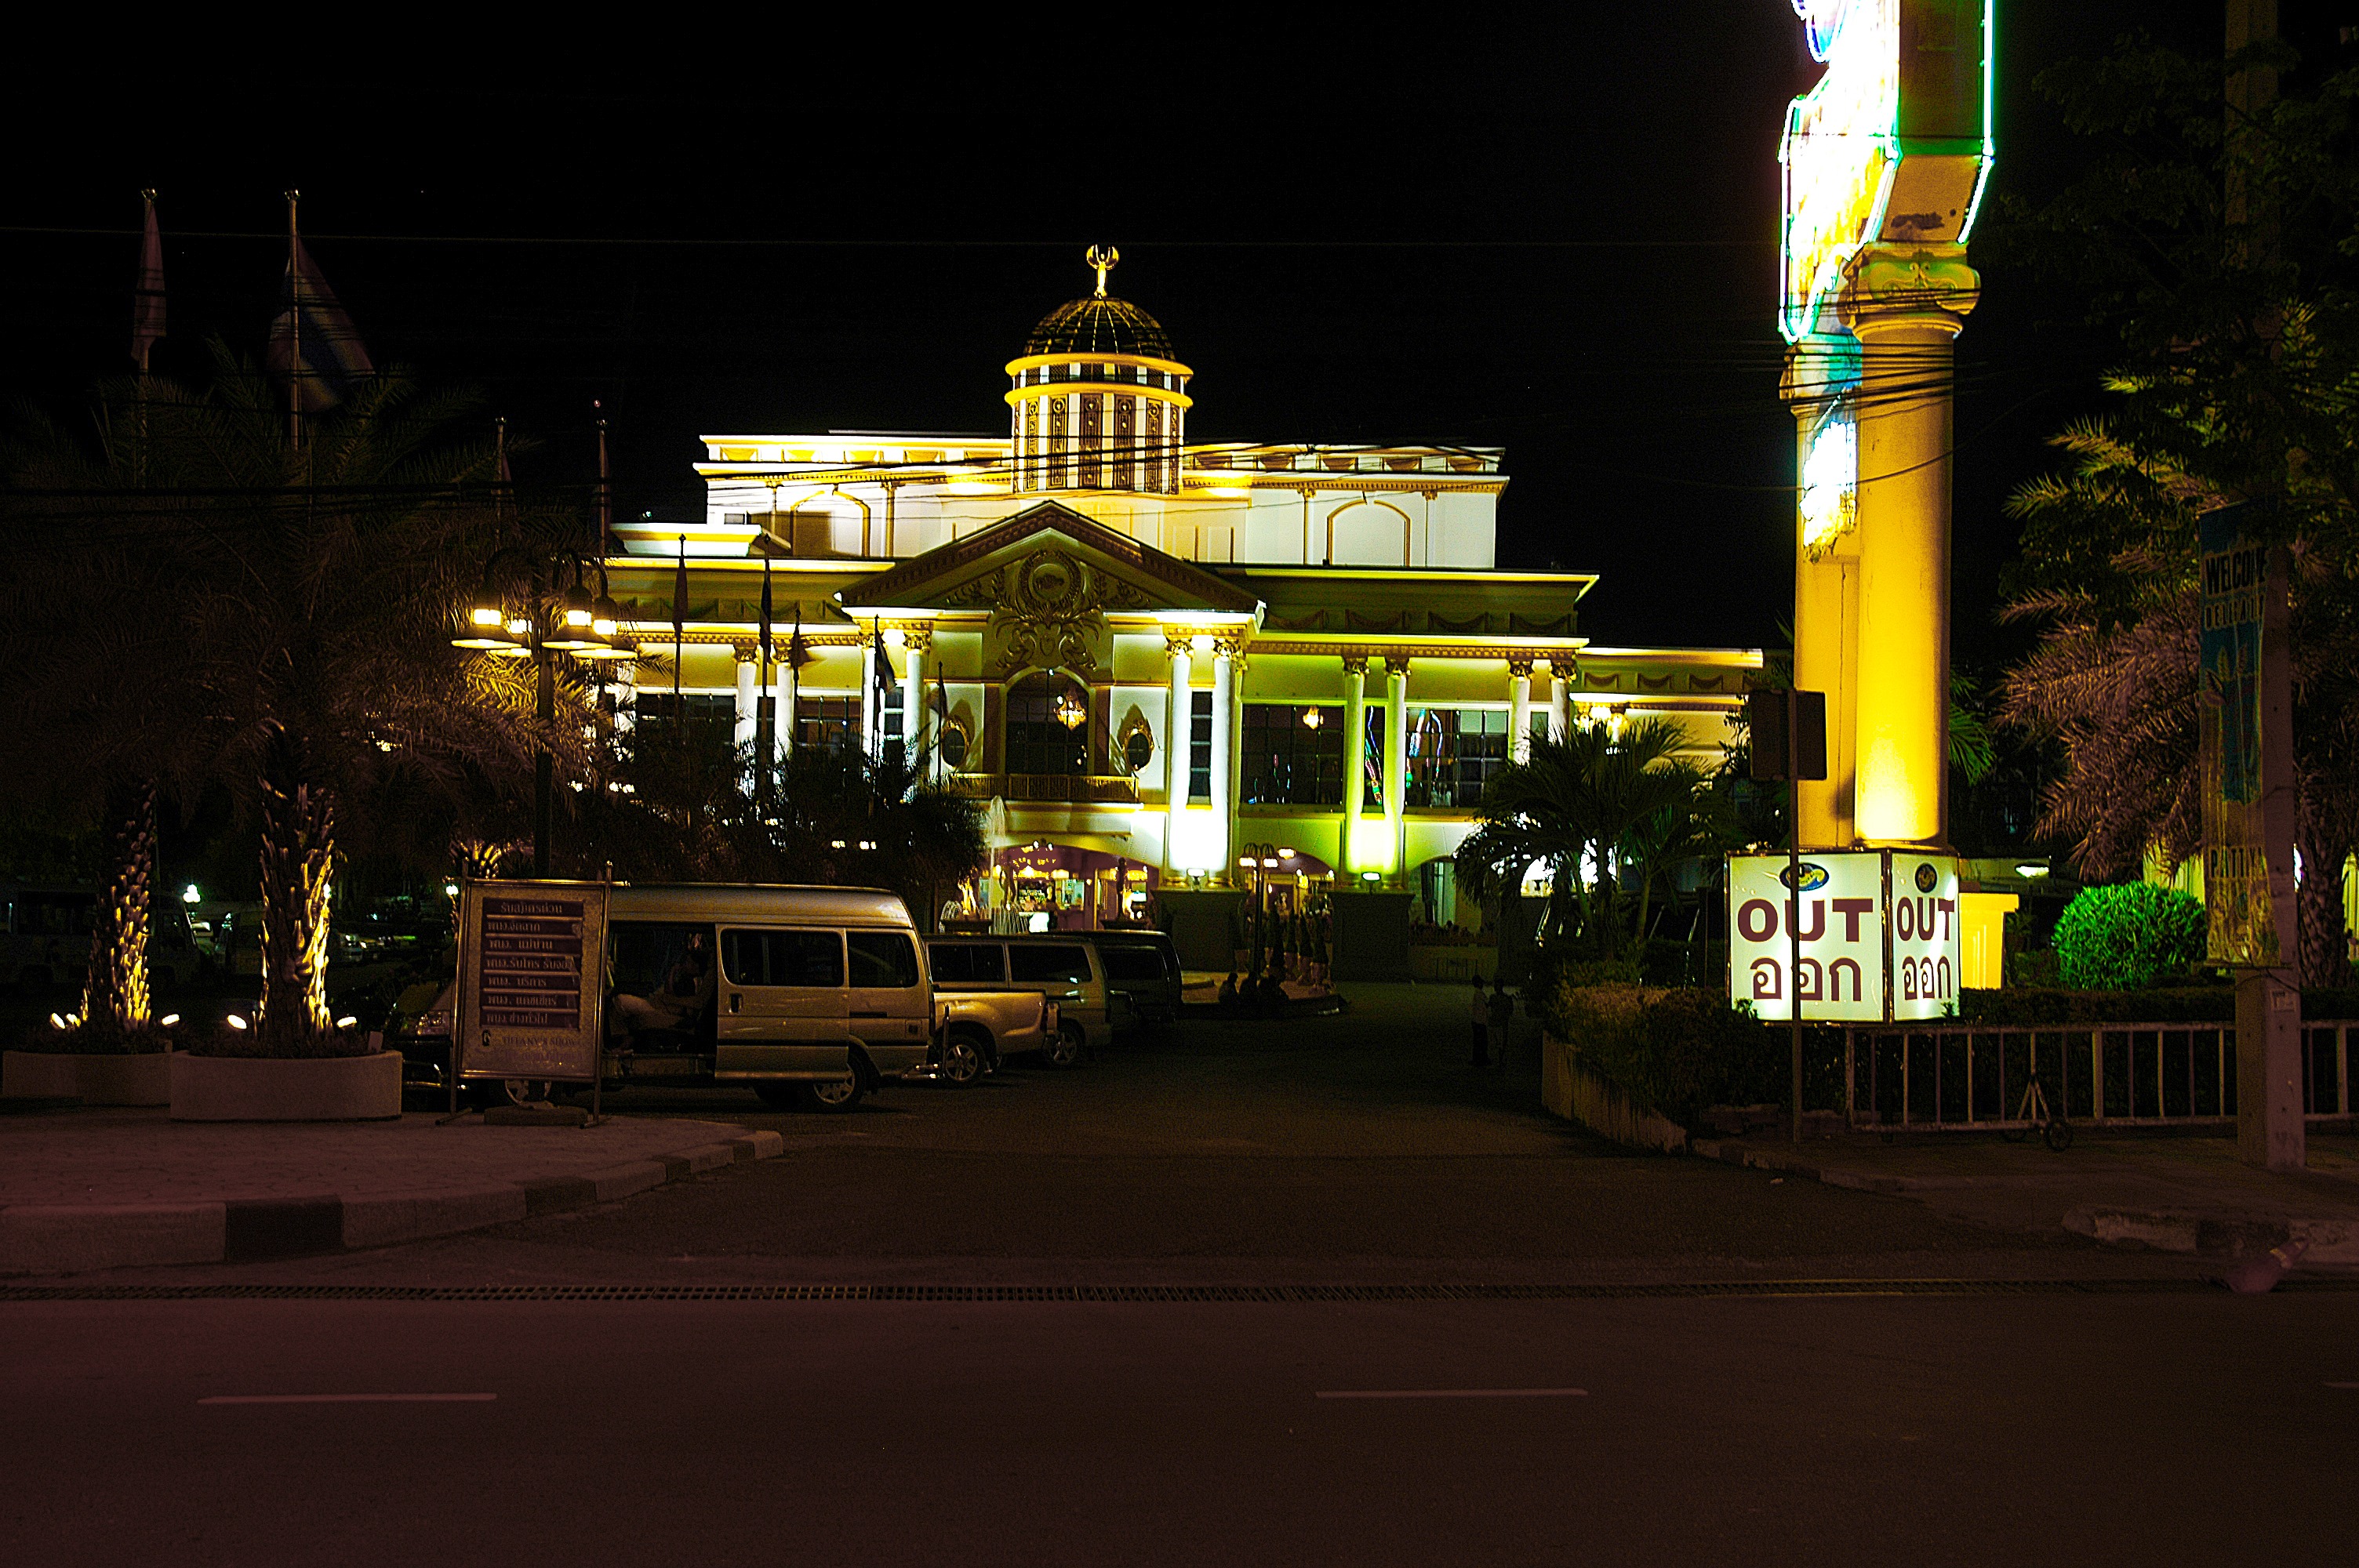
light, night, city, cityscape, downtown, evening, landmark, street light, lighting, place of worship, thailand, at night, casino, pattaya, urban area